Sam Olens

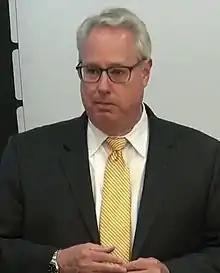
Olens in 2017

Samuel Scott Olens (born July 8, 1957) is an American lawyer and politician who served as Attorney General of Georgia. Olens was elected Georgia AG in 2010, resigning on November 1, 2016 (two years prior to the end of his term), following his appointment as President of Kennesaw State University. He subsequently resigned as KSU's president on February 15, 2018 and then served as counsel for Dentons global law firm. He was named partner Dentons' Public Policy practice in 2021.